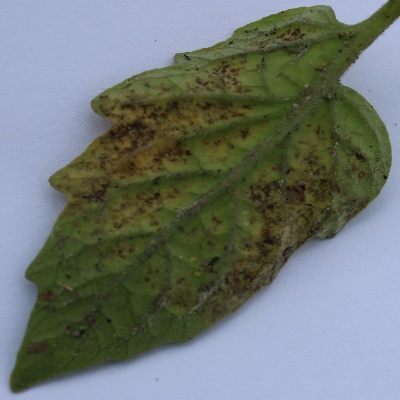
Crop: Tomato
Condition: septoria leaf spot